Scott Mutter

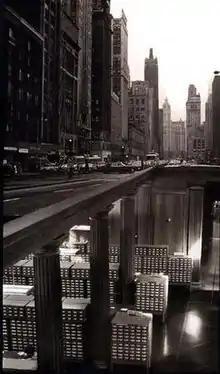
"Untitled (Library)", c.1980, showing Michigan Avenue superimposed on the University of Illinois card catalogue

Most of Mutter's work was done with images of and around the Chicago area, with some of his earlier pieces incorporating scenes from Urbana-Champaign and the University of Illinois. Mutter was never comfortable with being considered a surrealist, and coined the term "surrational images" to describe his work.